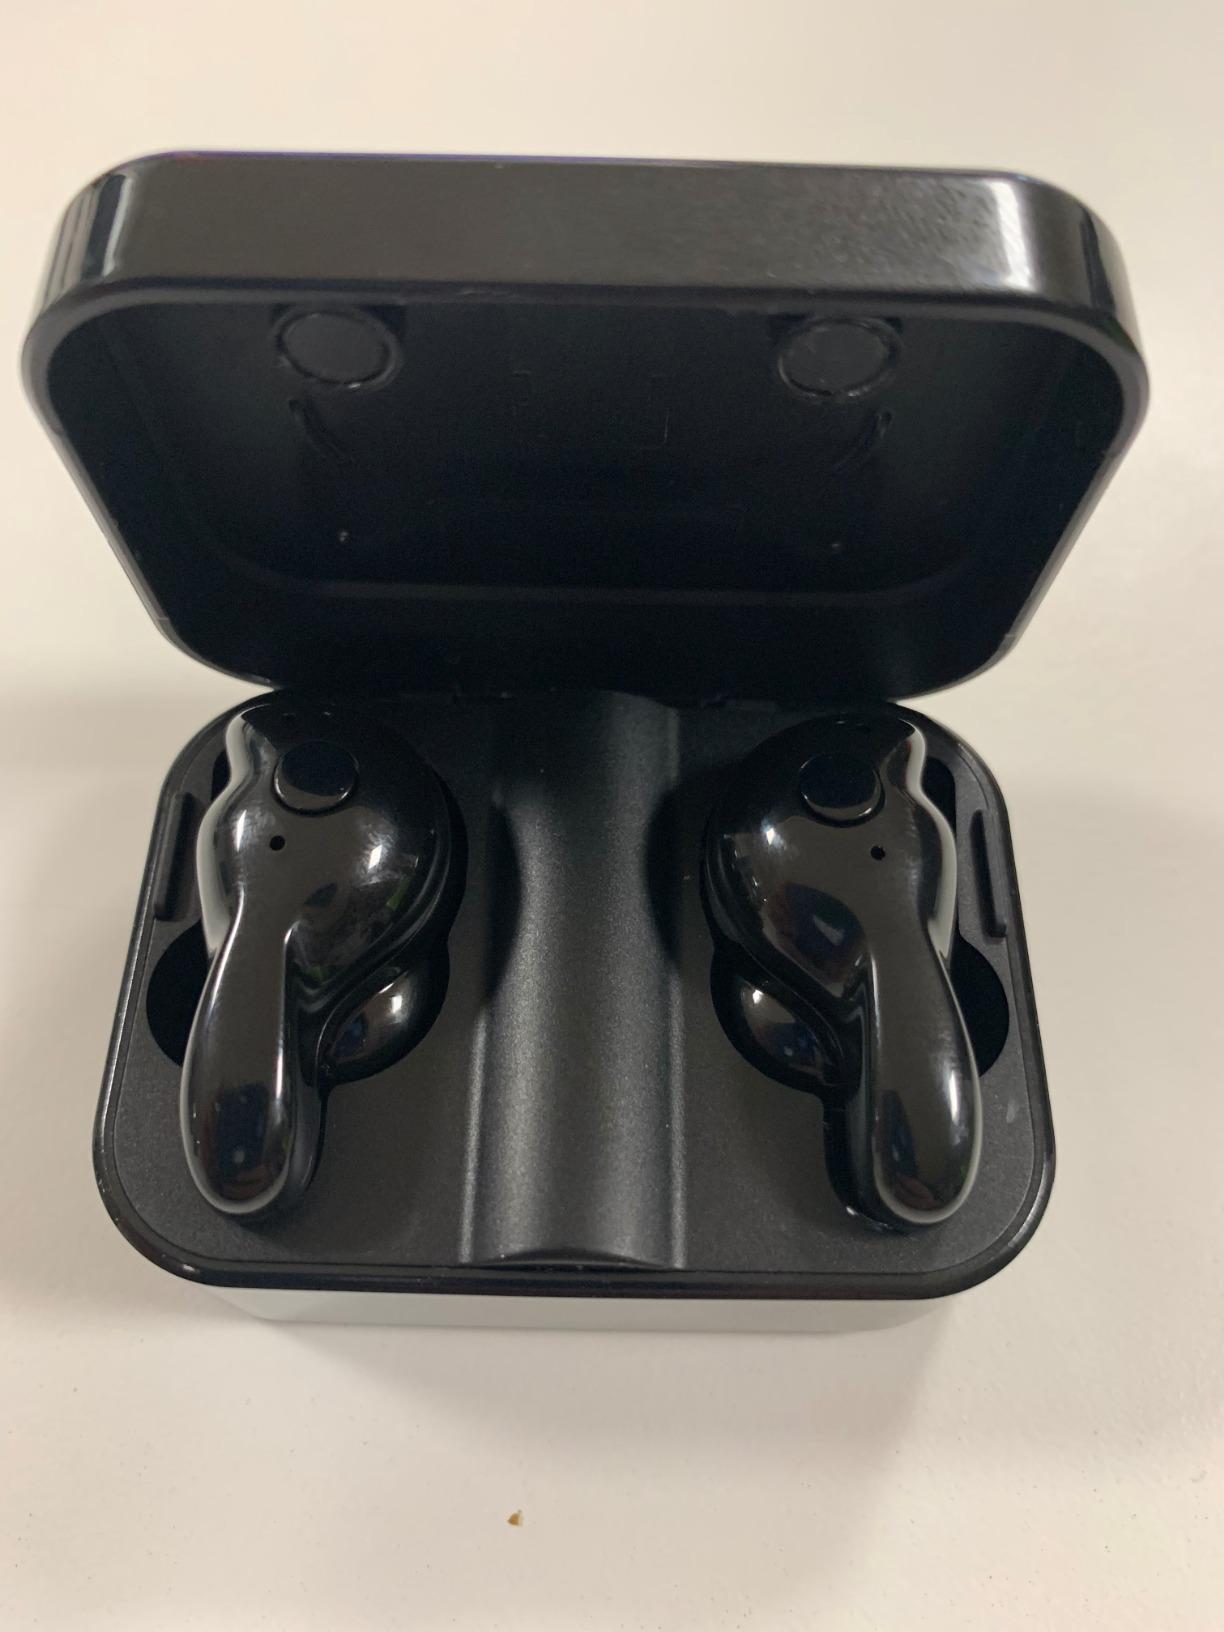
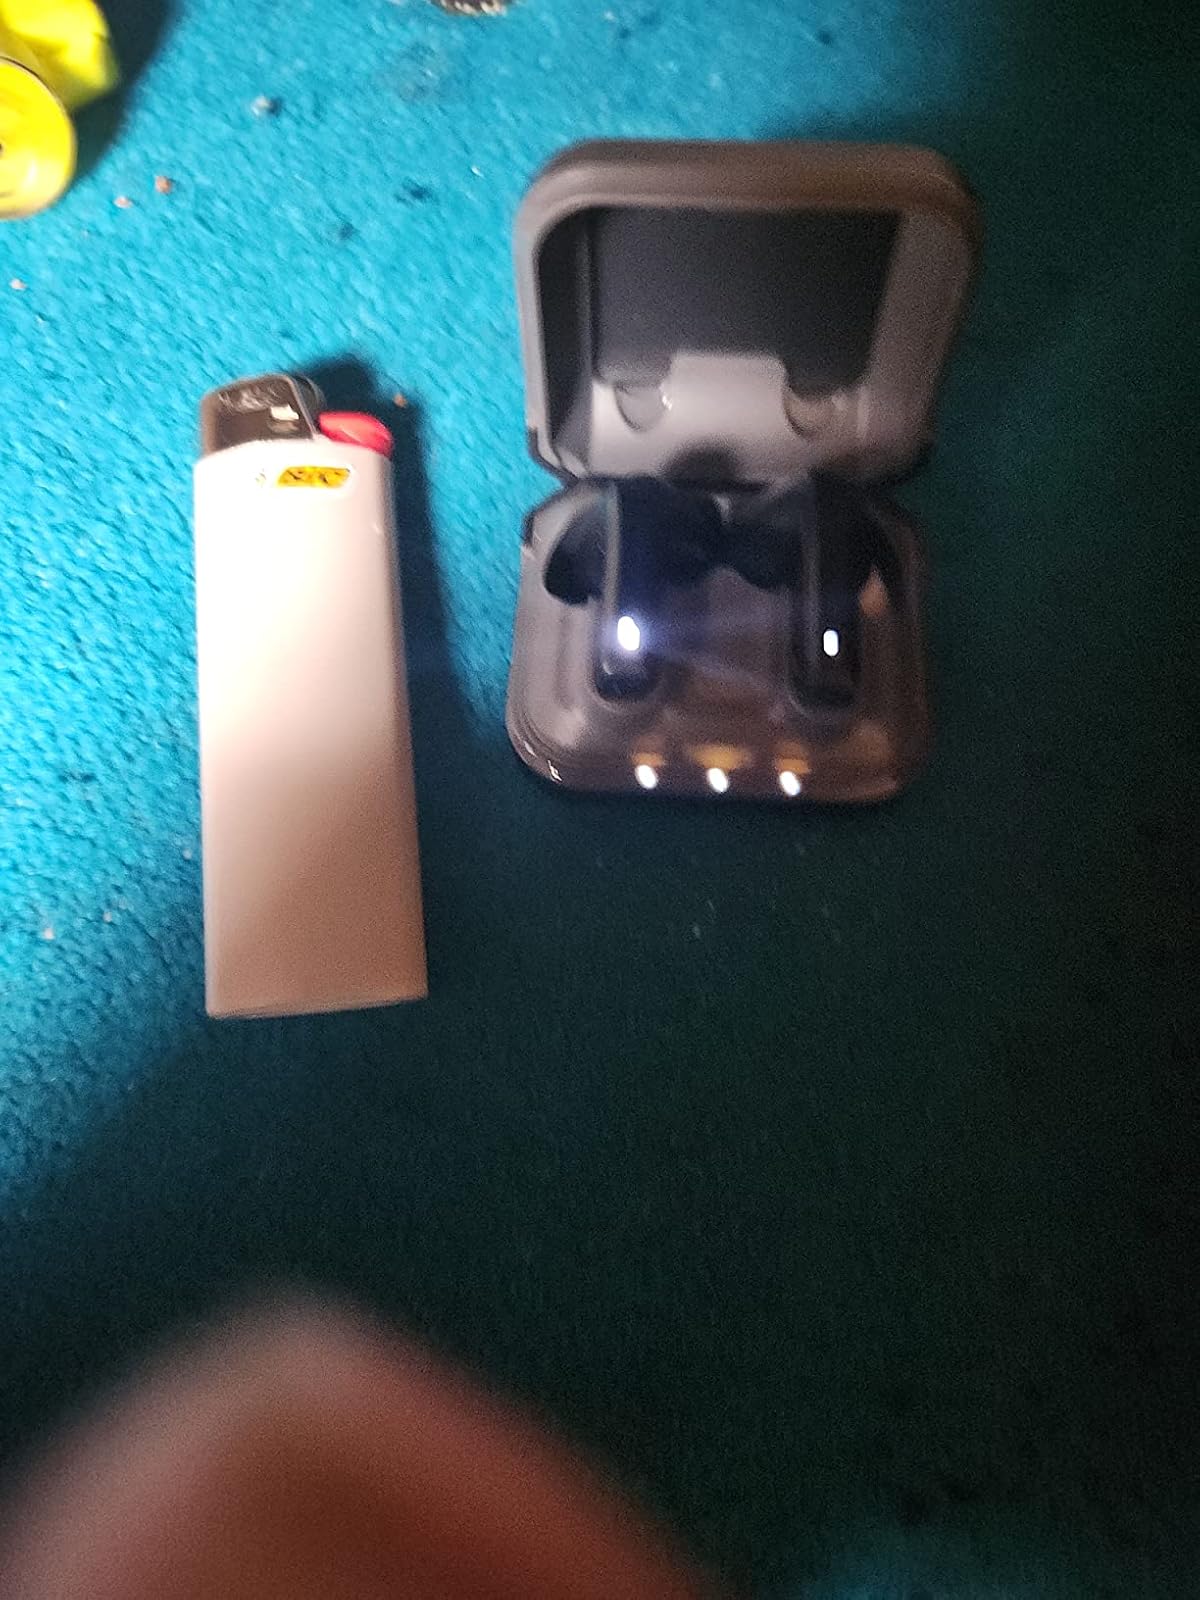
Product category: earbuds
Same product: no